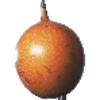
Label: granadilla